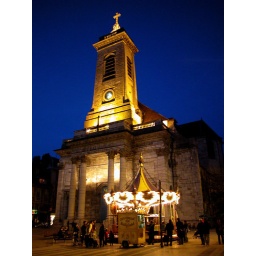
cross in the sky